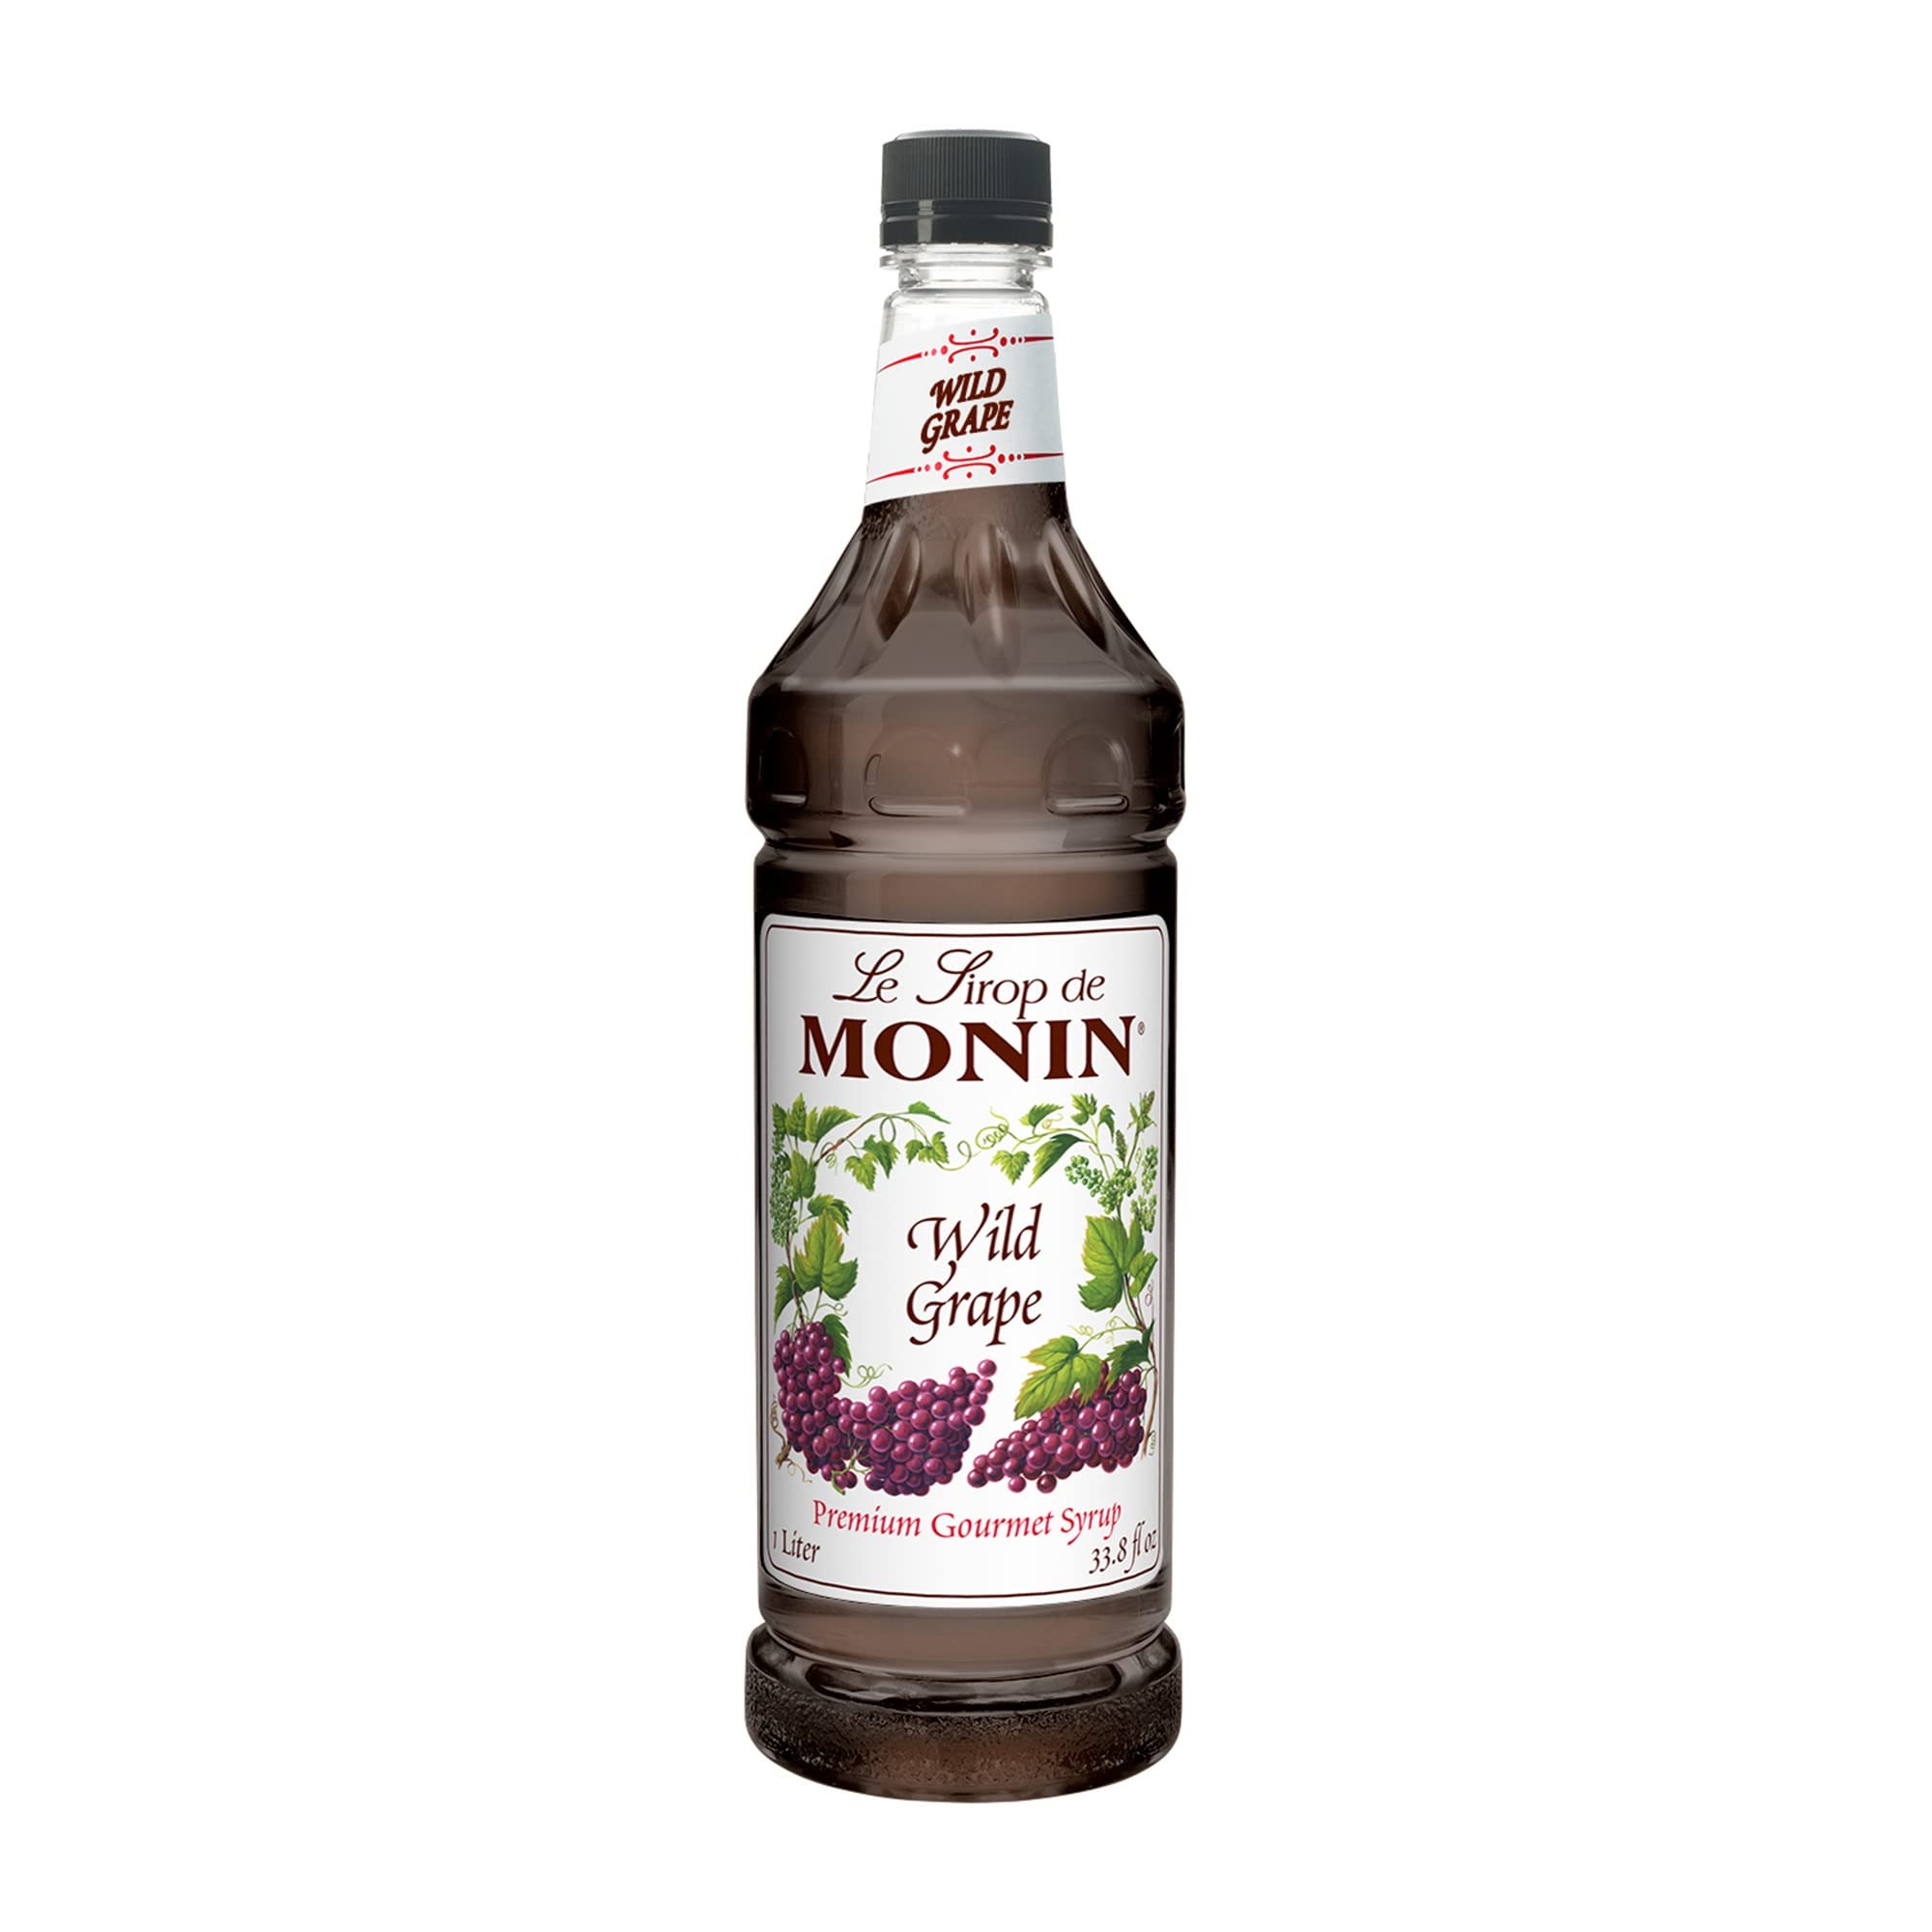
Item Name: Monins Wild Grape Syrup 1 Liter
Bullet Point 1: Monin products are gluten free and alcohol free; GMO free
Bullet Point 2: All Monin products are Kosher
Bullet Point 3: Does not contain HFSC (High Fructose Corn Syrup)
Bullet Point 4: 1 liter plastic bottle
Value: 33.8
Unit: Fl Oz

Price: 28.91